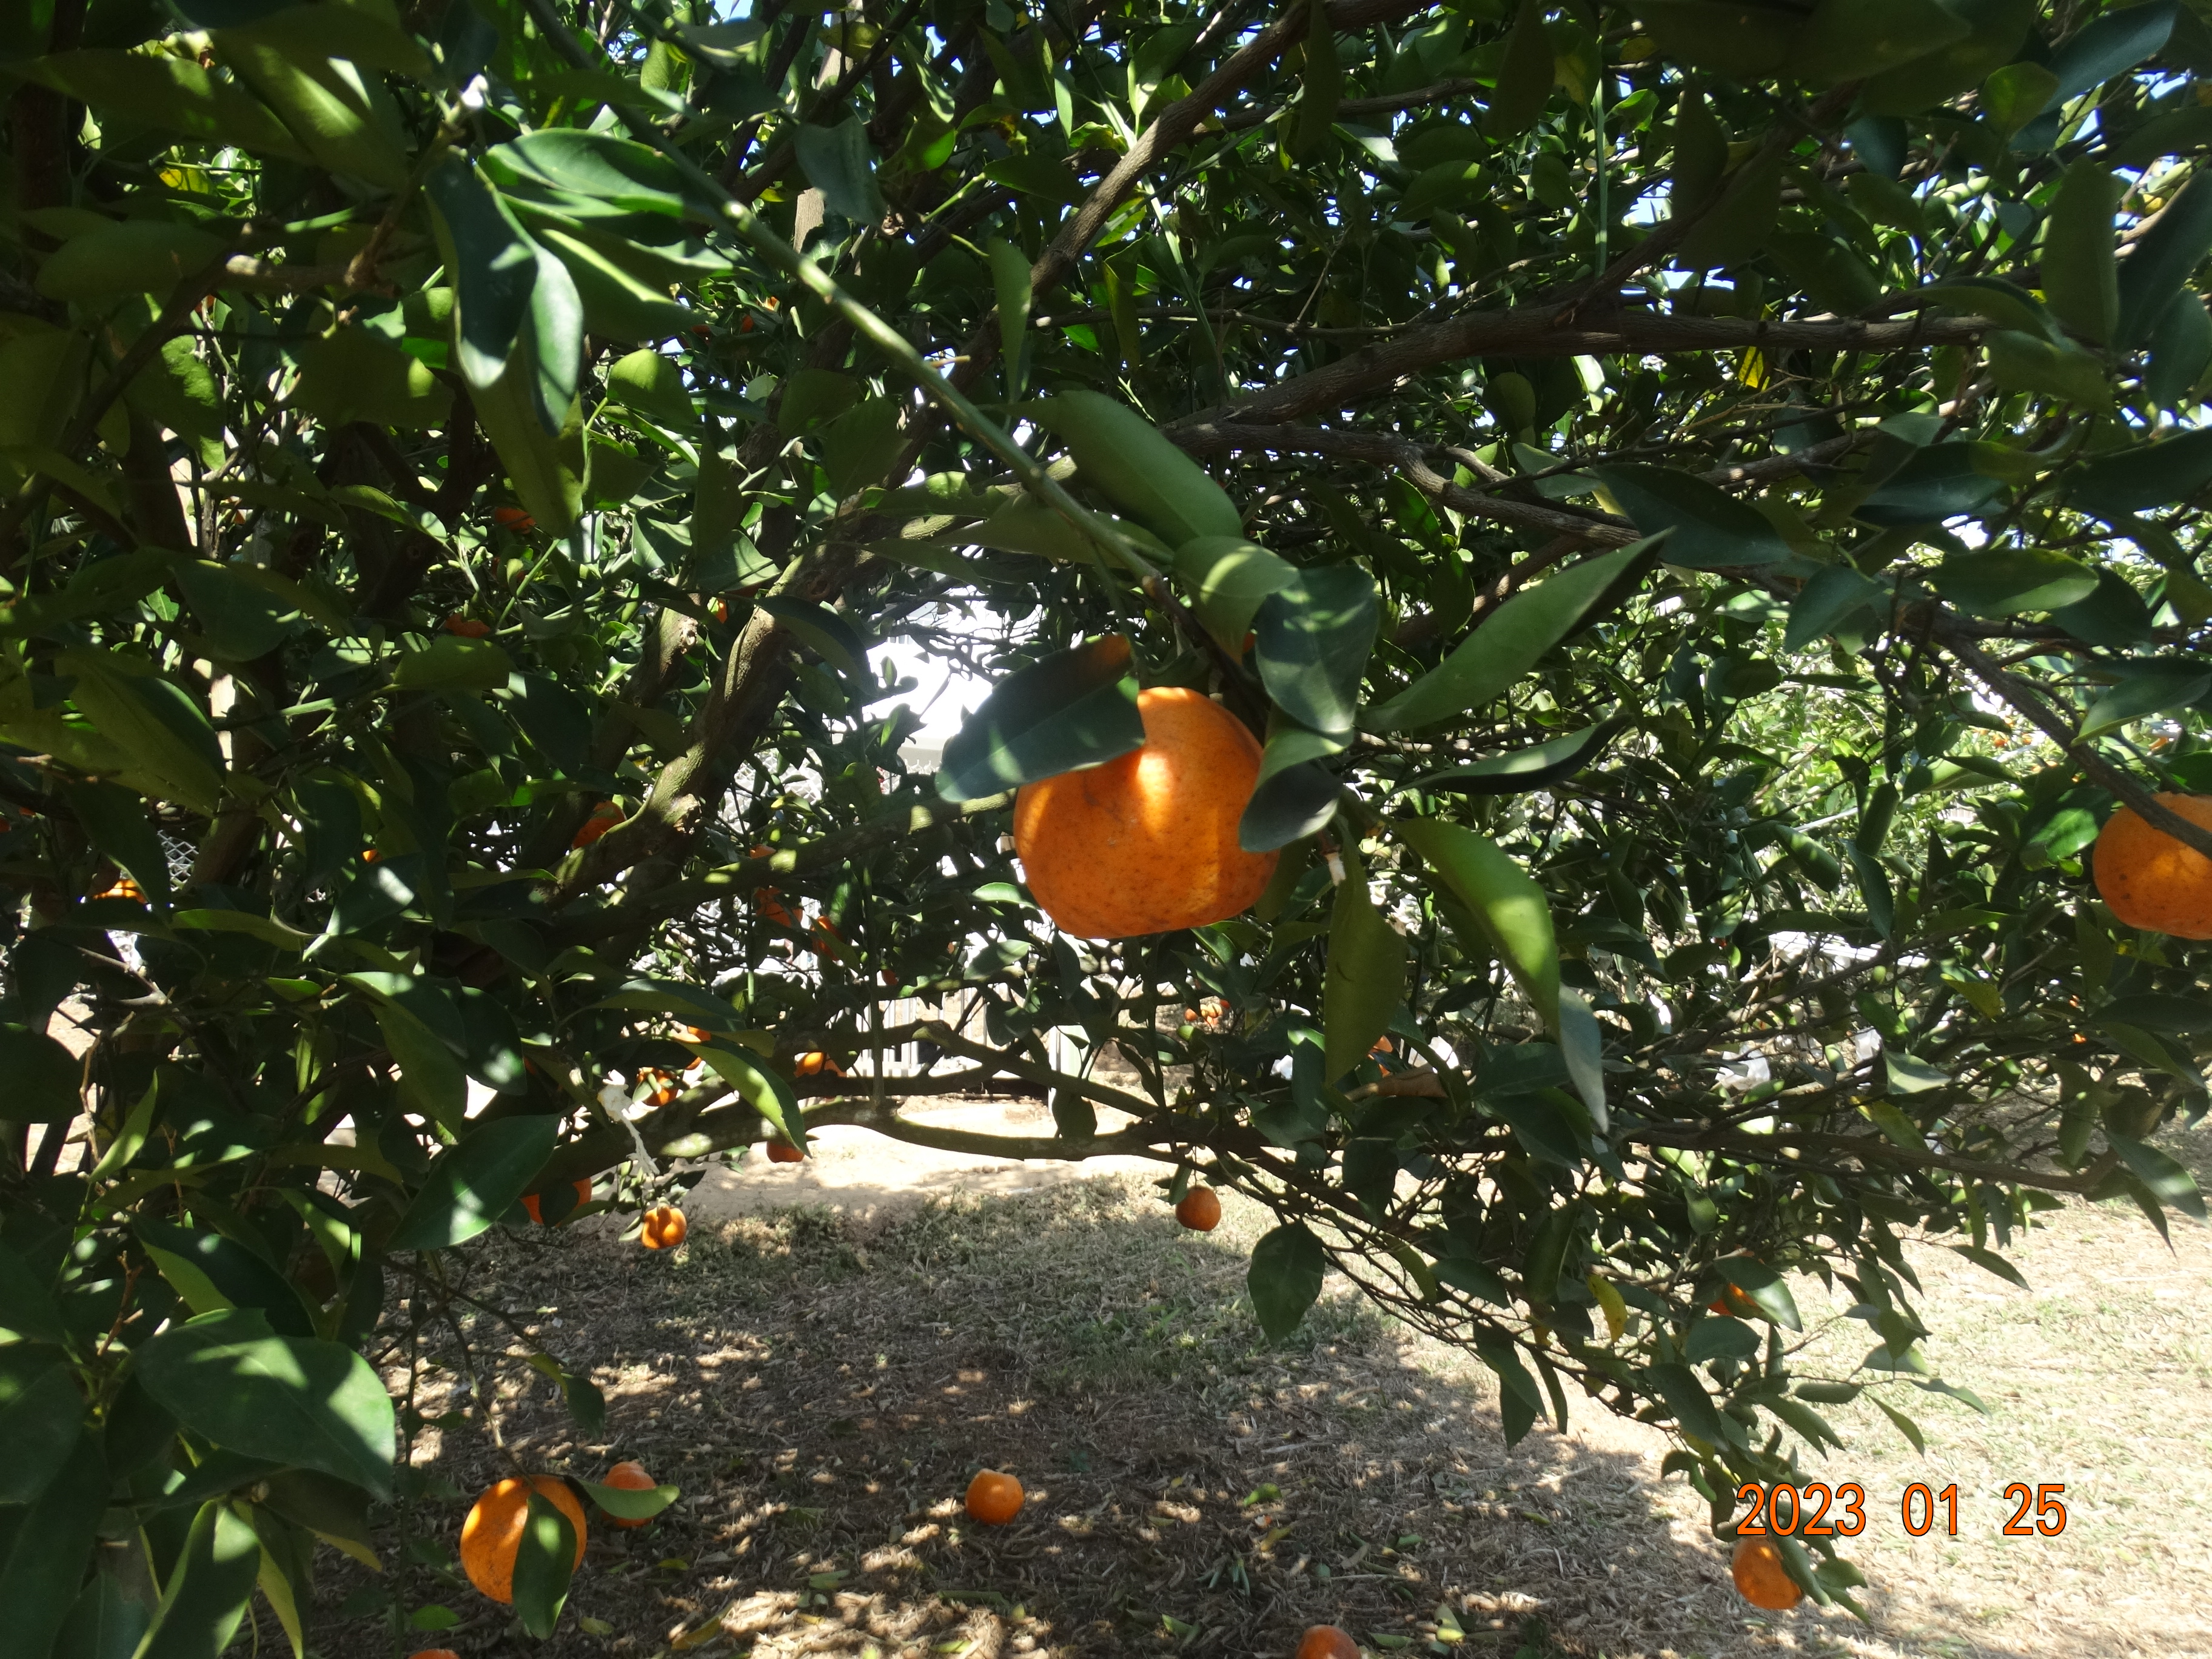
Citrus fruit variety: ponkan